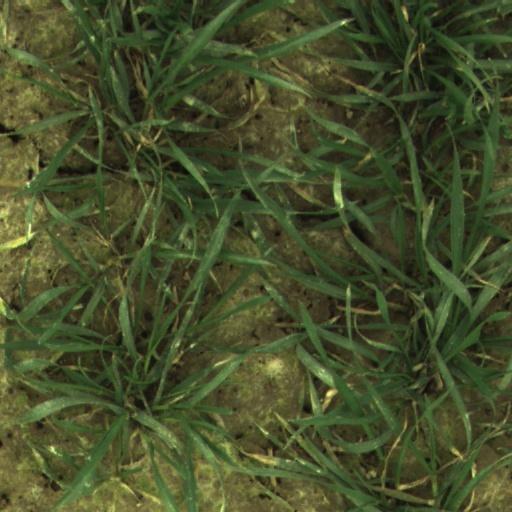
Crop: wheat